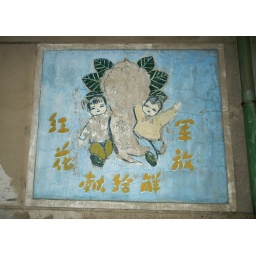
This wall painting in Shenyang old town shows children presenting flowers to the People's Liberation Army.